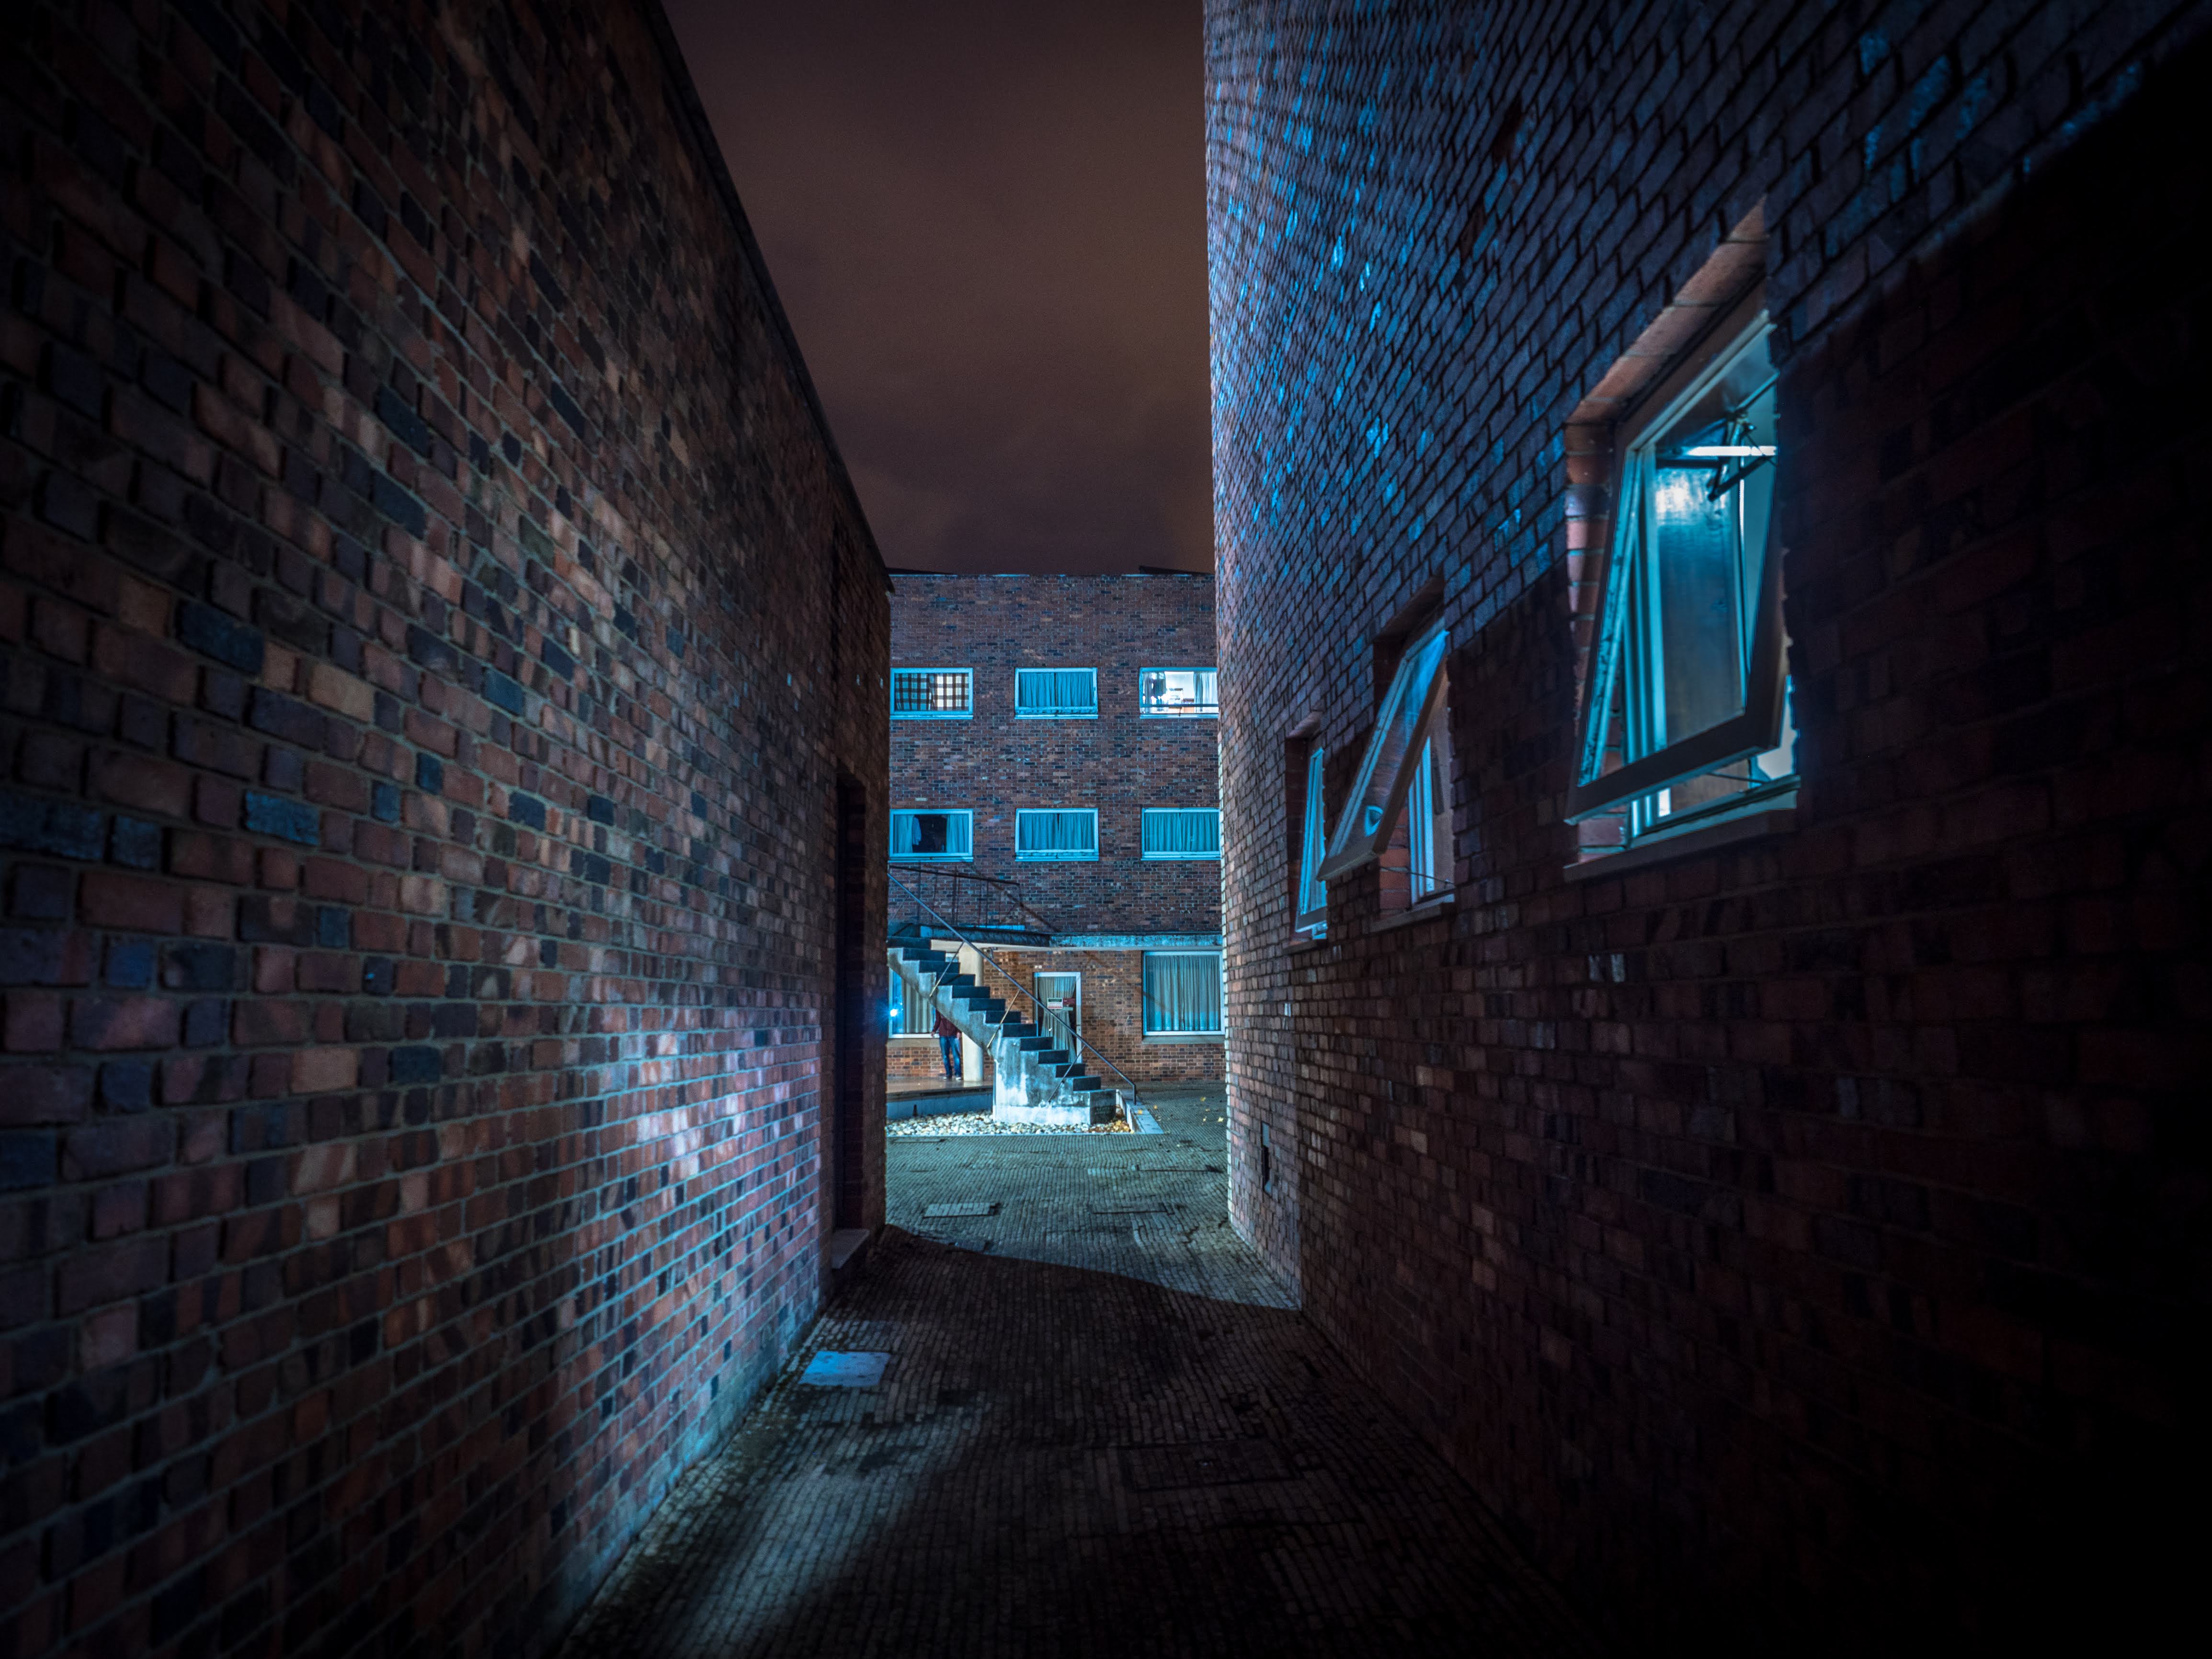
natural, atmosphere, azure, water, flash photography, sky, window, building, brick, Tints and shades, city, brickwork, electric blue, space, symmetry, midnight, darkness, facade, road, flooring, road surface, reflection, tower block, room, street, alley, tree, art, shadow, concrete, apartment, night, daylighting, condominium, visual arts, ceiling